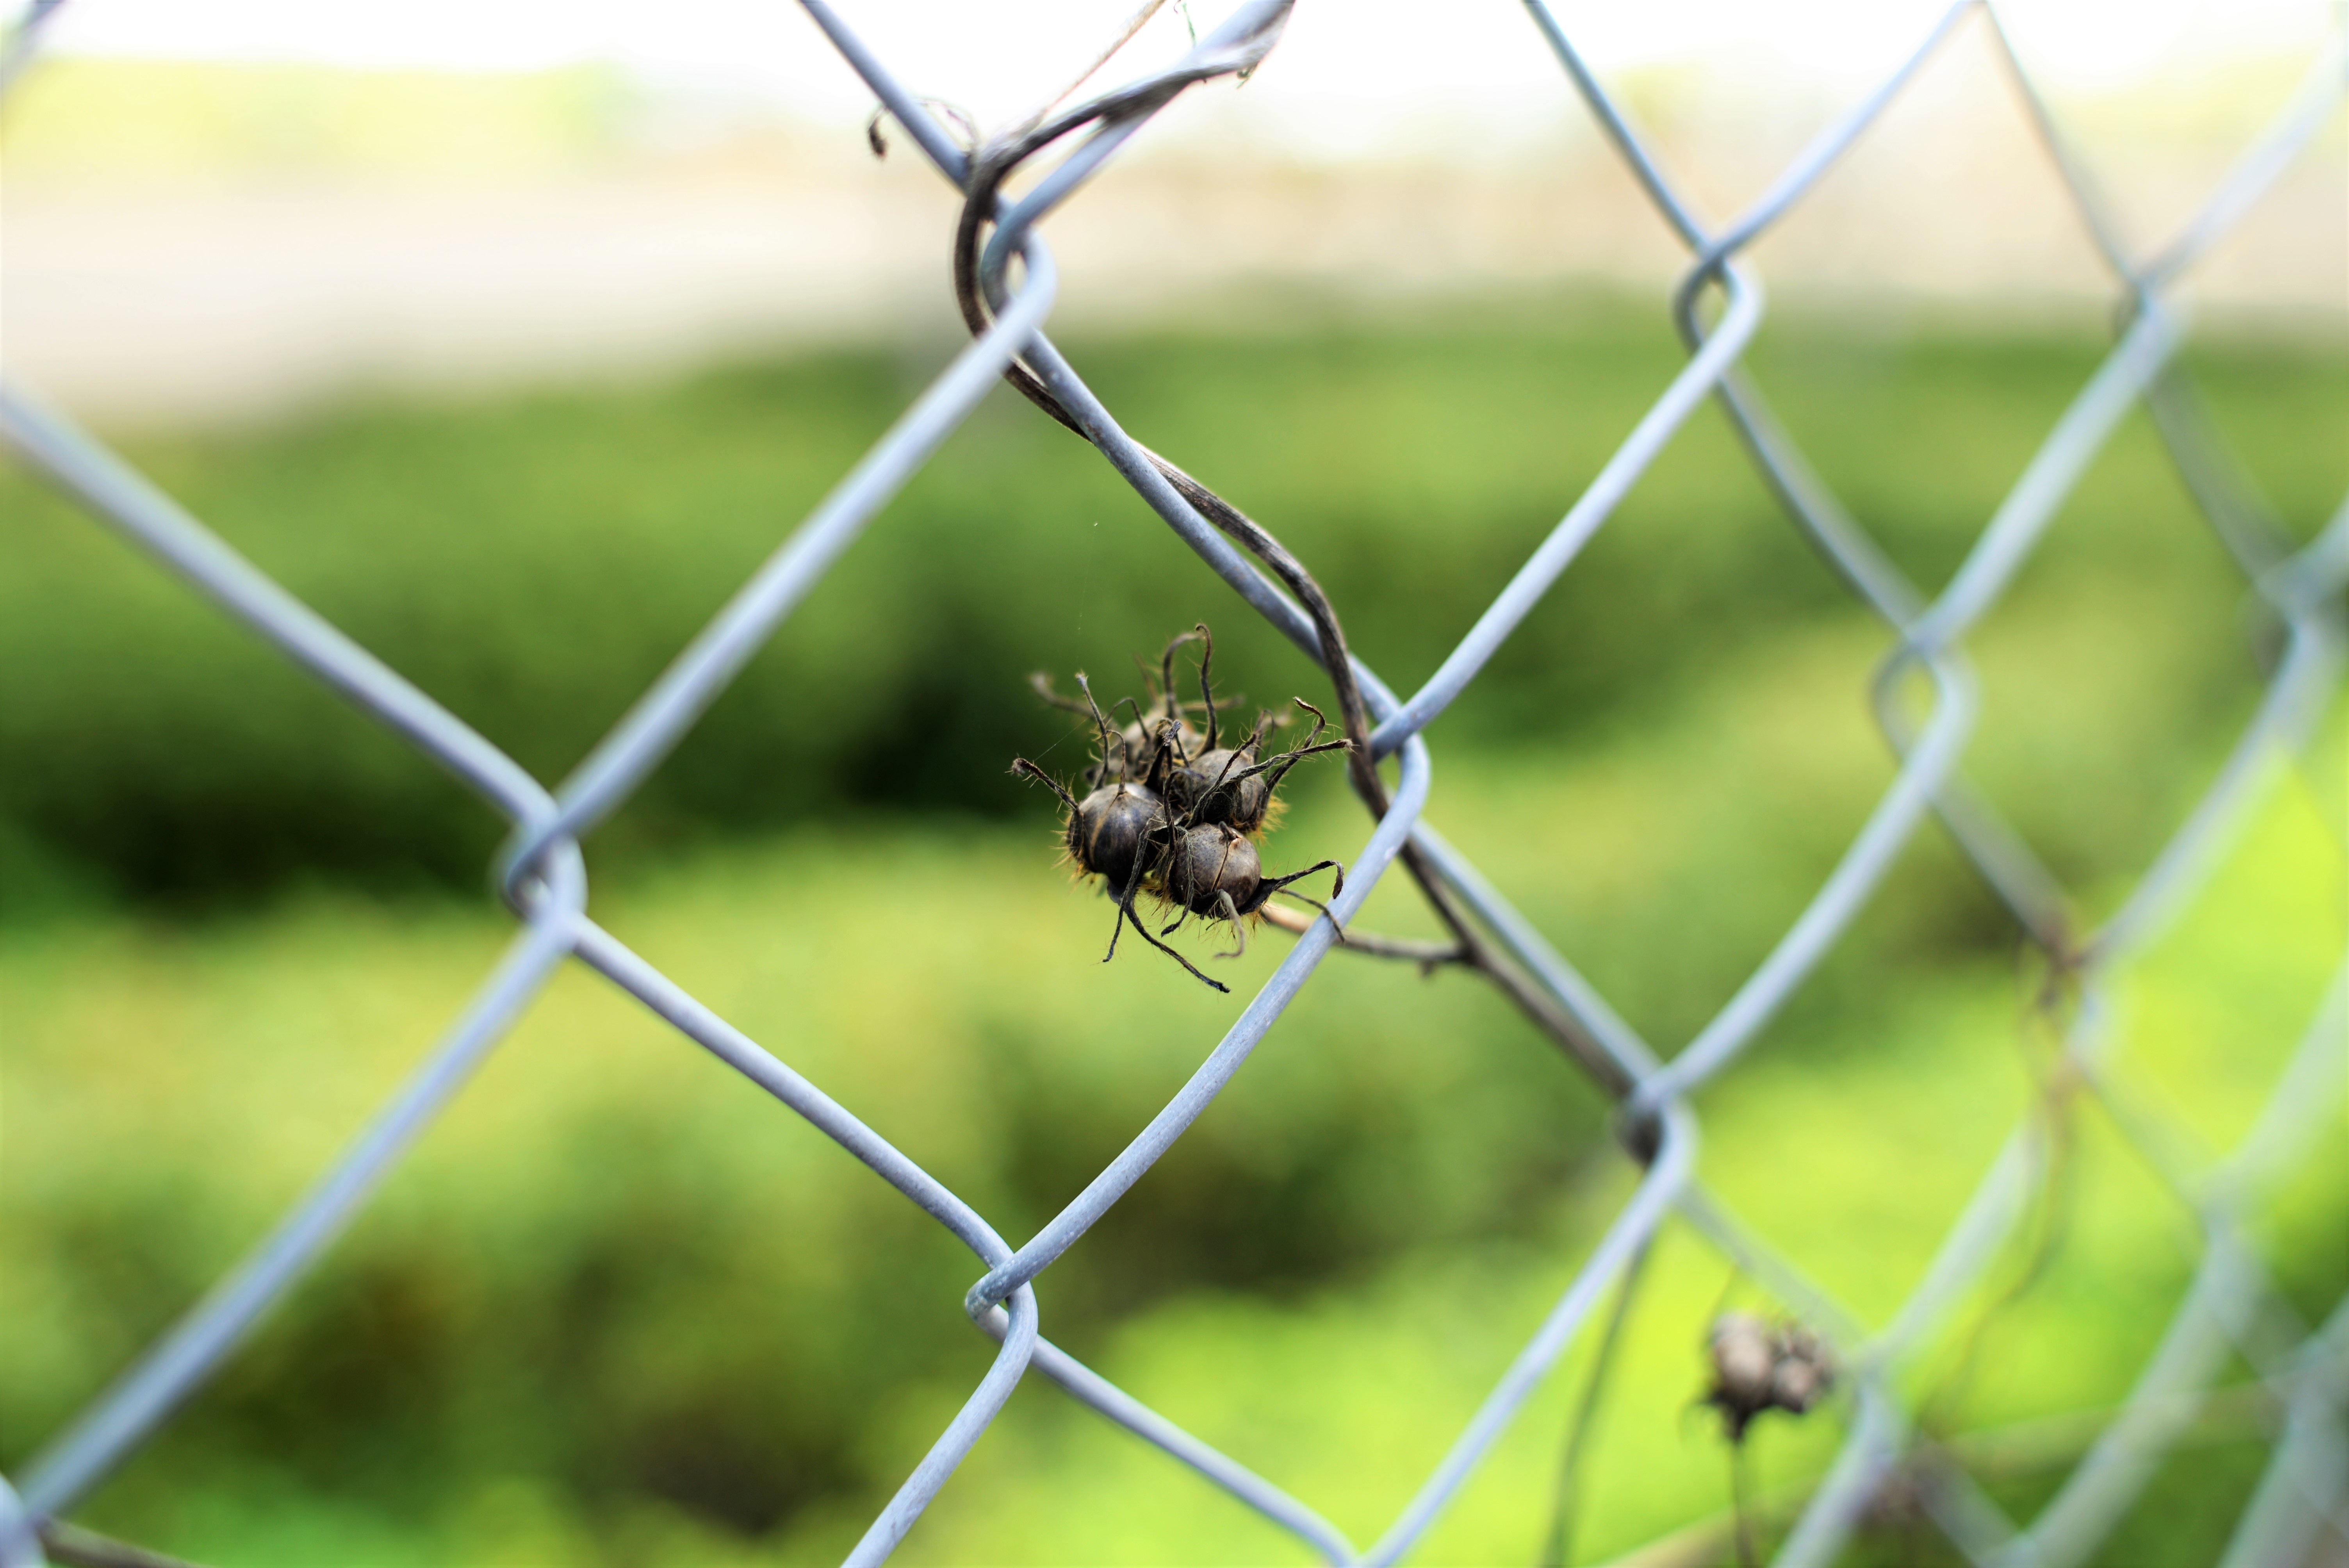
nature, grass, branch, leaf, flower, green, insect, flora, fauna, invertebrate, close up, spider, macro photography, plant stem, thorns spines and prickles